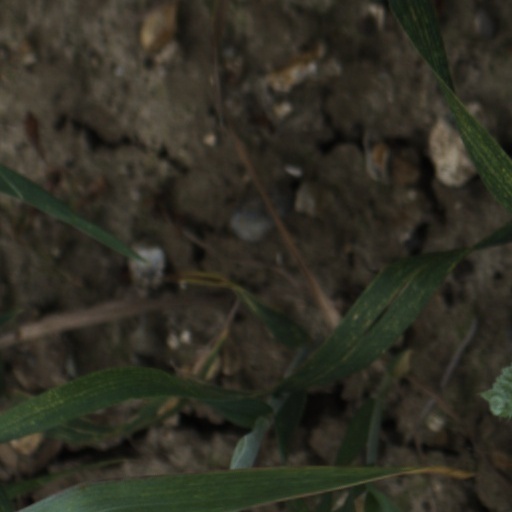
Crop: wheat